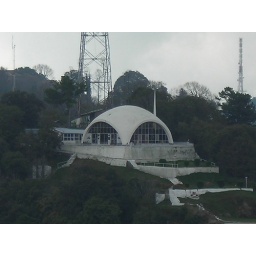
Built at a height and surrounded by green trees. I took this photograph from the hill across. Murree Pakistan.